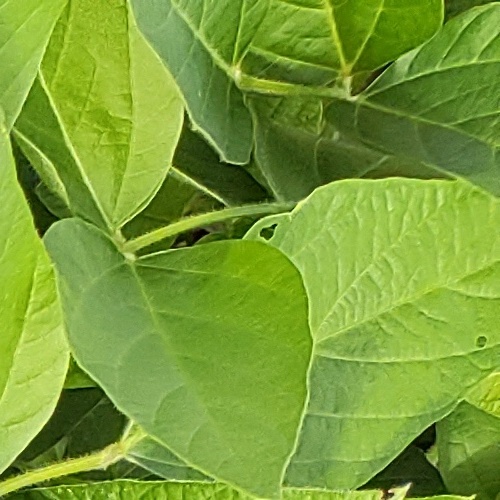
Label: Diabrotica_speciosa